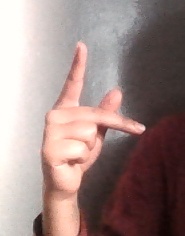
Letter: dha